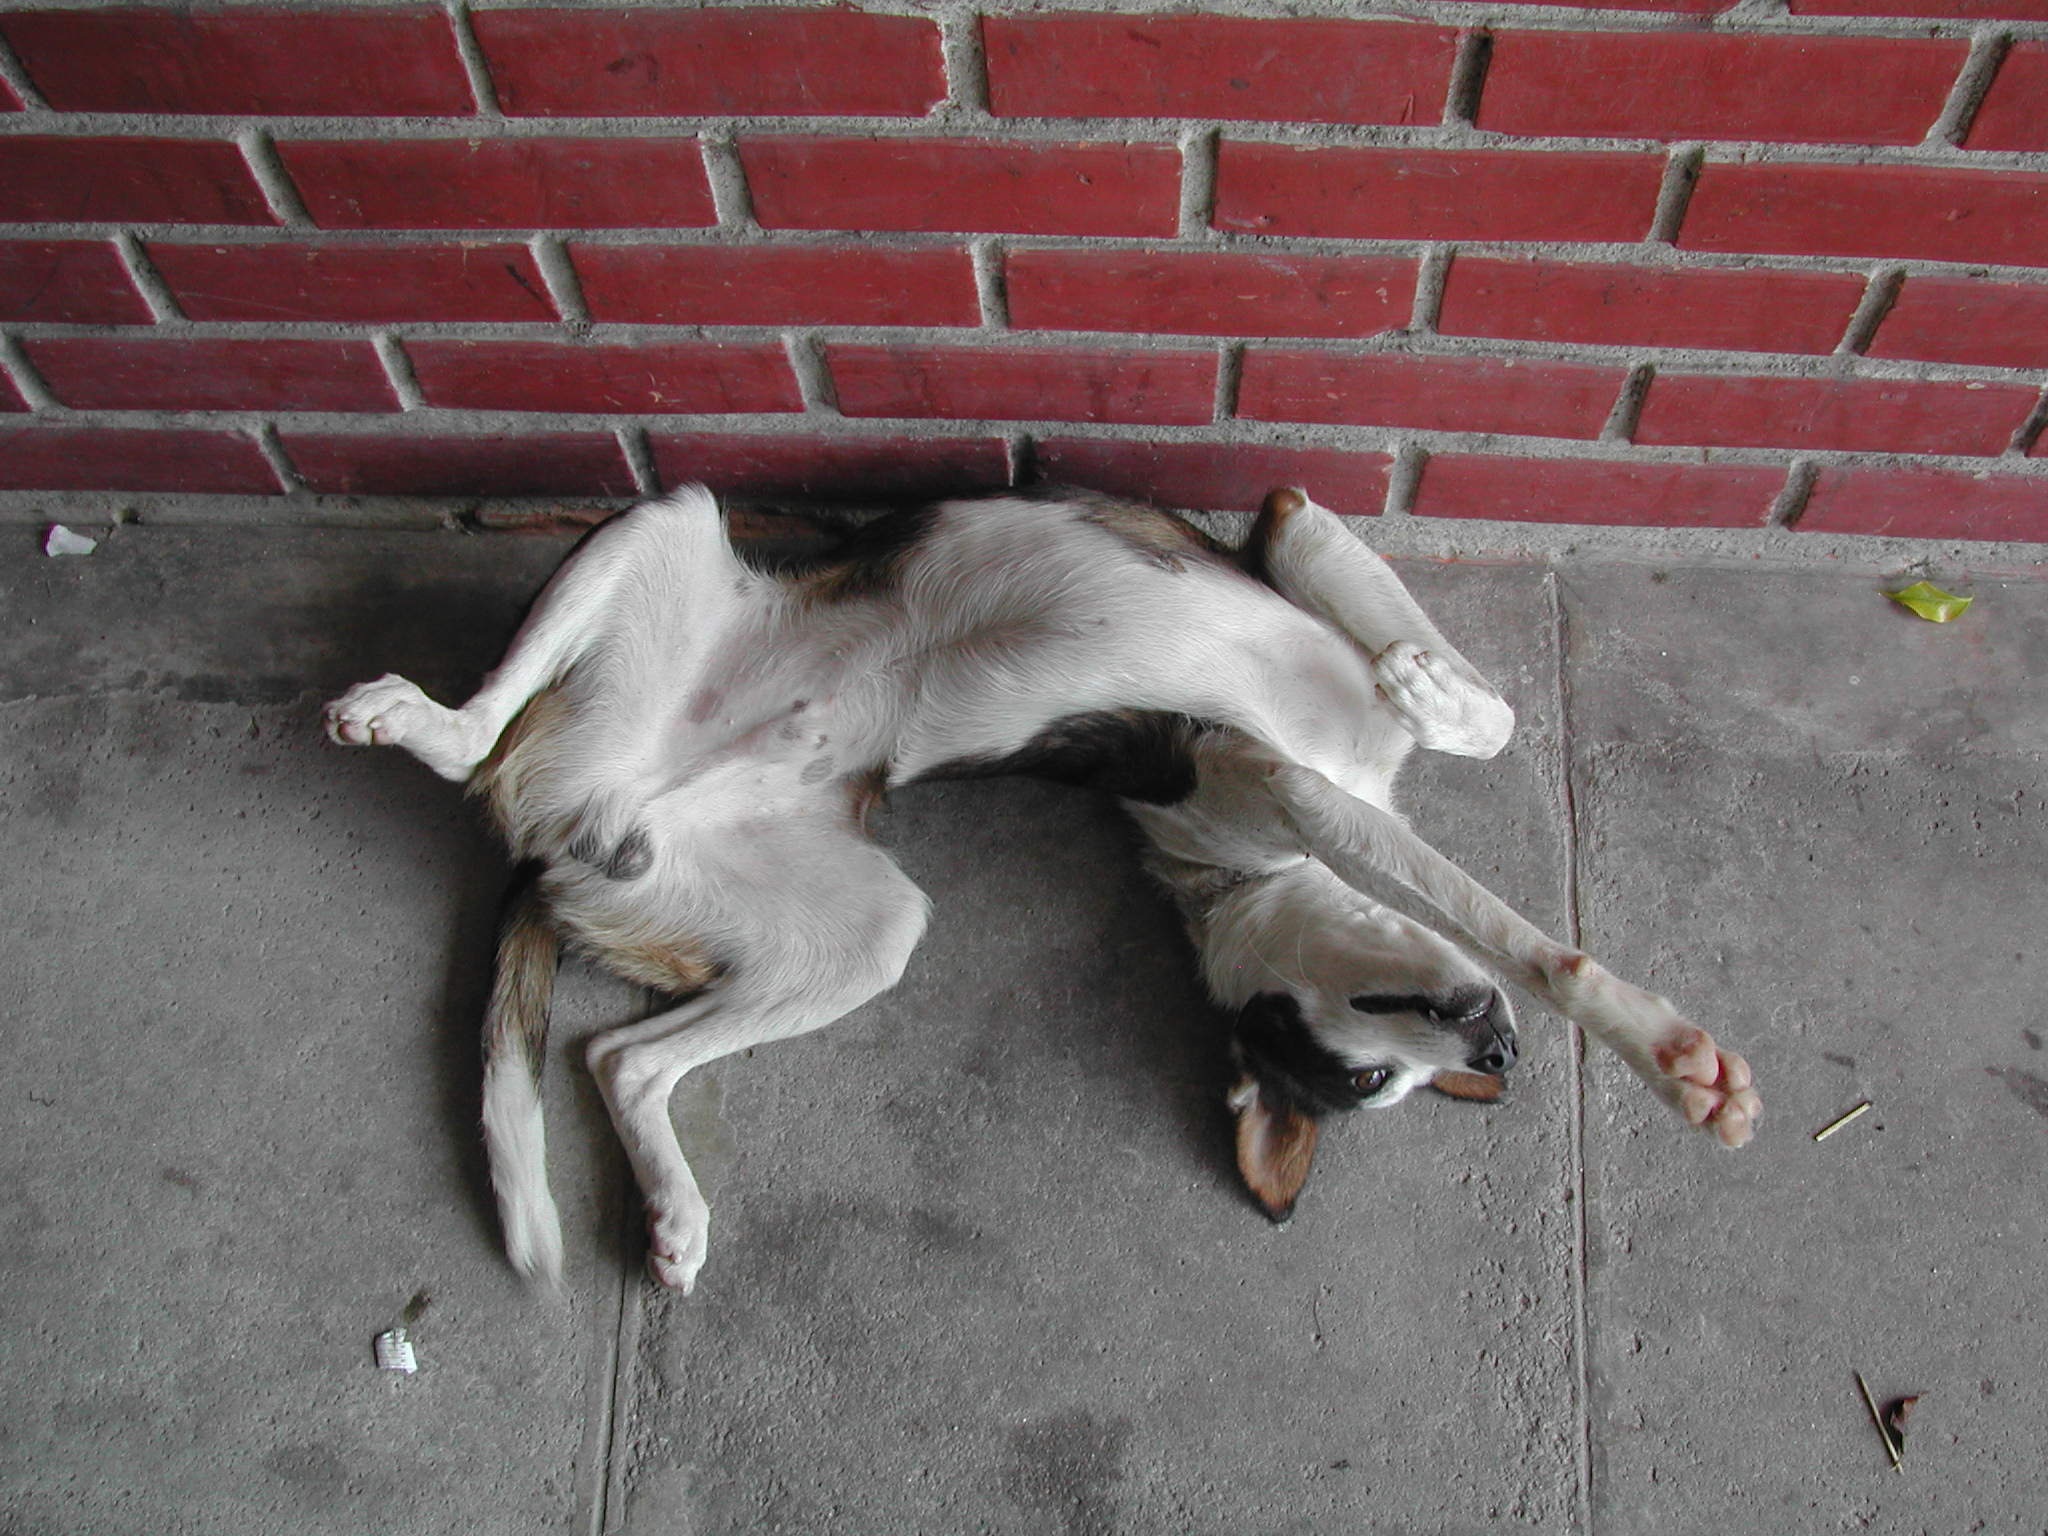
dog, mammal, vertebrate, laziness, tiredness, lying on back, lying on your back, street dog, dog like mammal